Pattern (devotional)

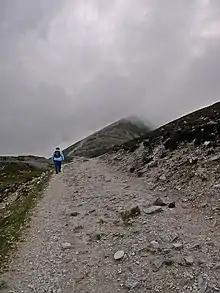
Pilgrimage path at Croagh Patrick

The name "pattern" is a corruption of "patron", as in "patron saint".